Łazienki Park

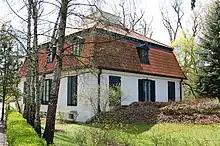

In 1822, Jakub Kubicki erected a classicist temple to the goddess Diana. Also called the "Temple of the Sibyl," it stands next to the northwest part of the southern Łazienki lake. The wooden building is massive and decorated inside with murals with flower and fruit motifs.